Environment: real
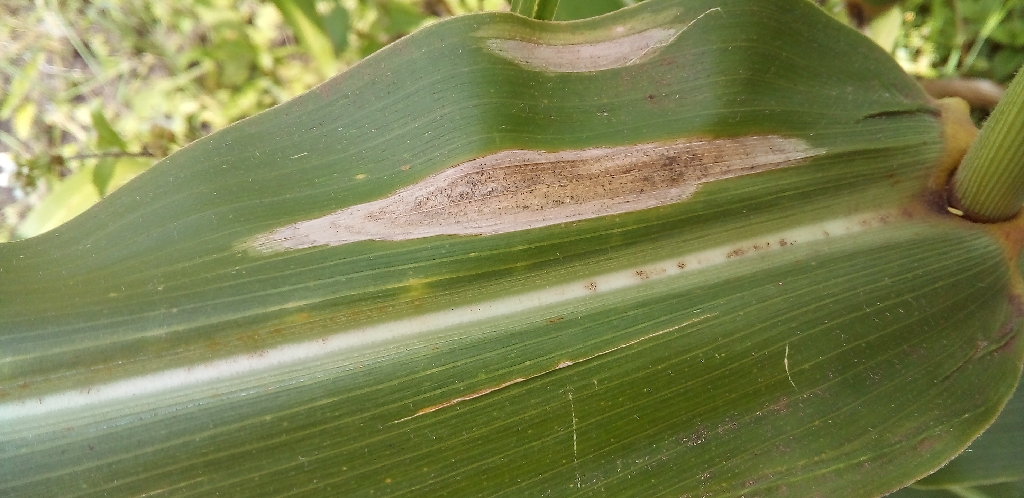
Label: northern_corn_leaf_blight